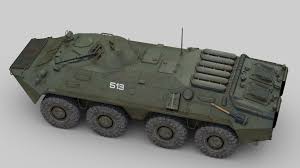
Label: BTR-70